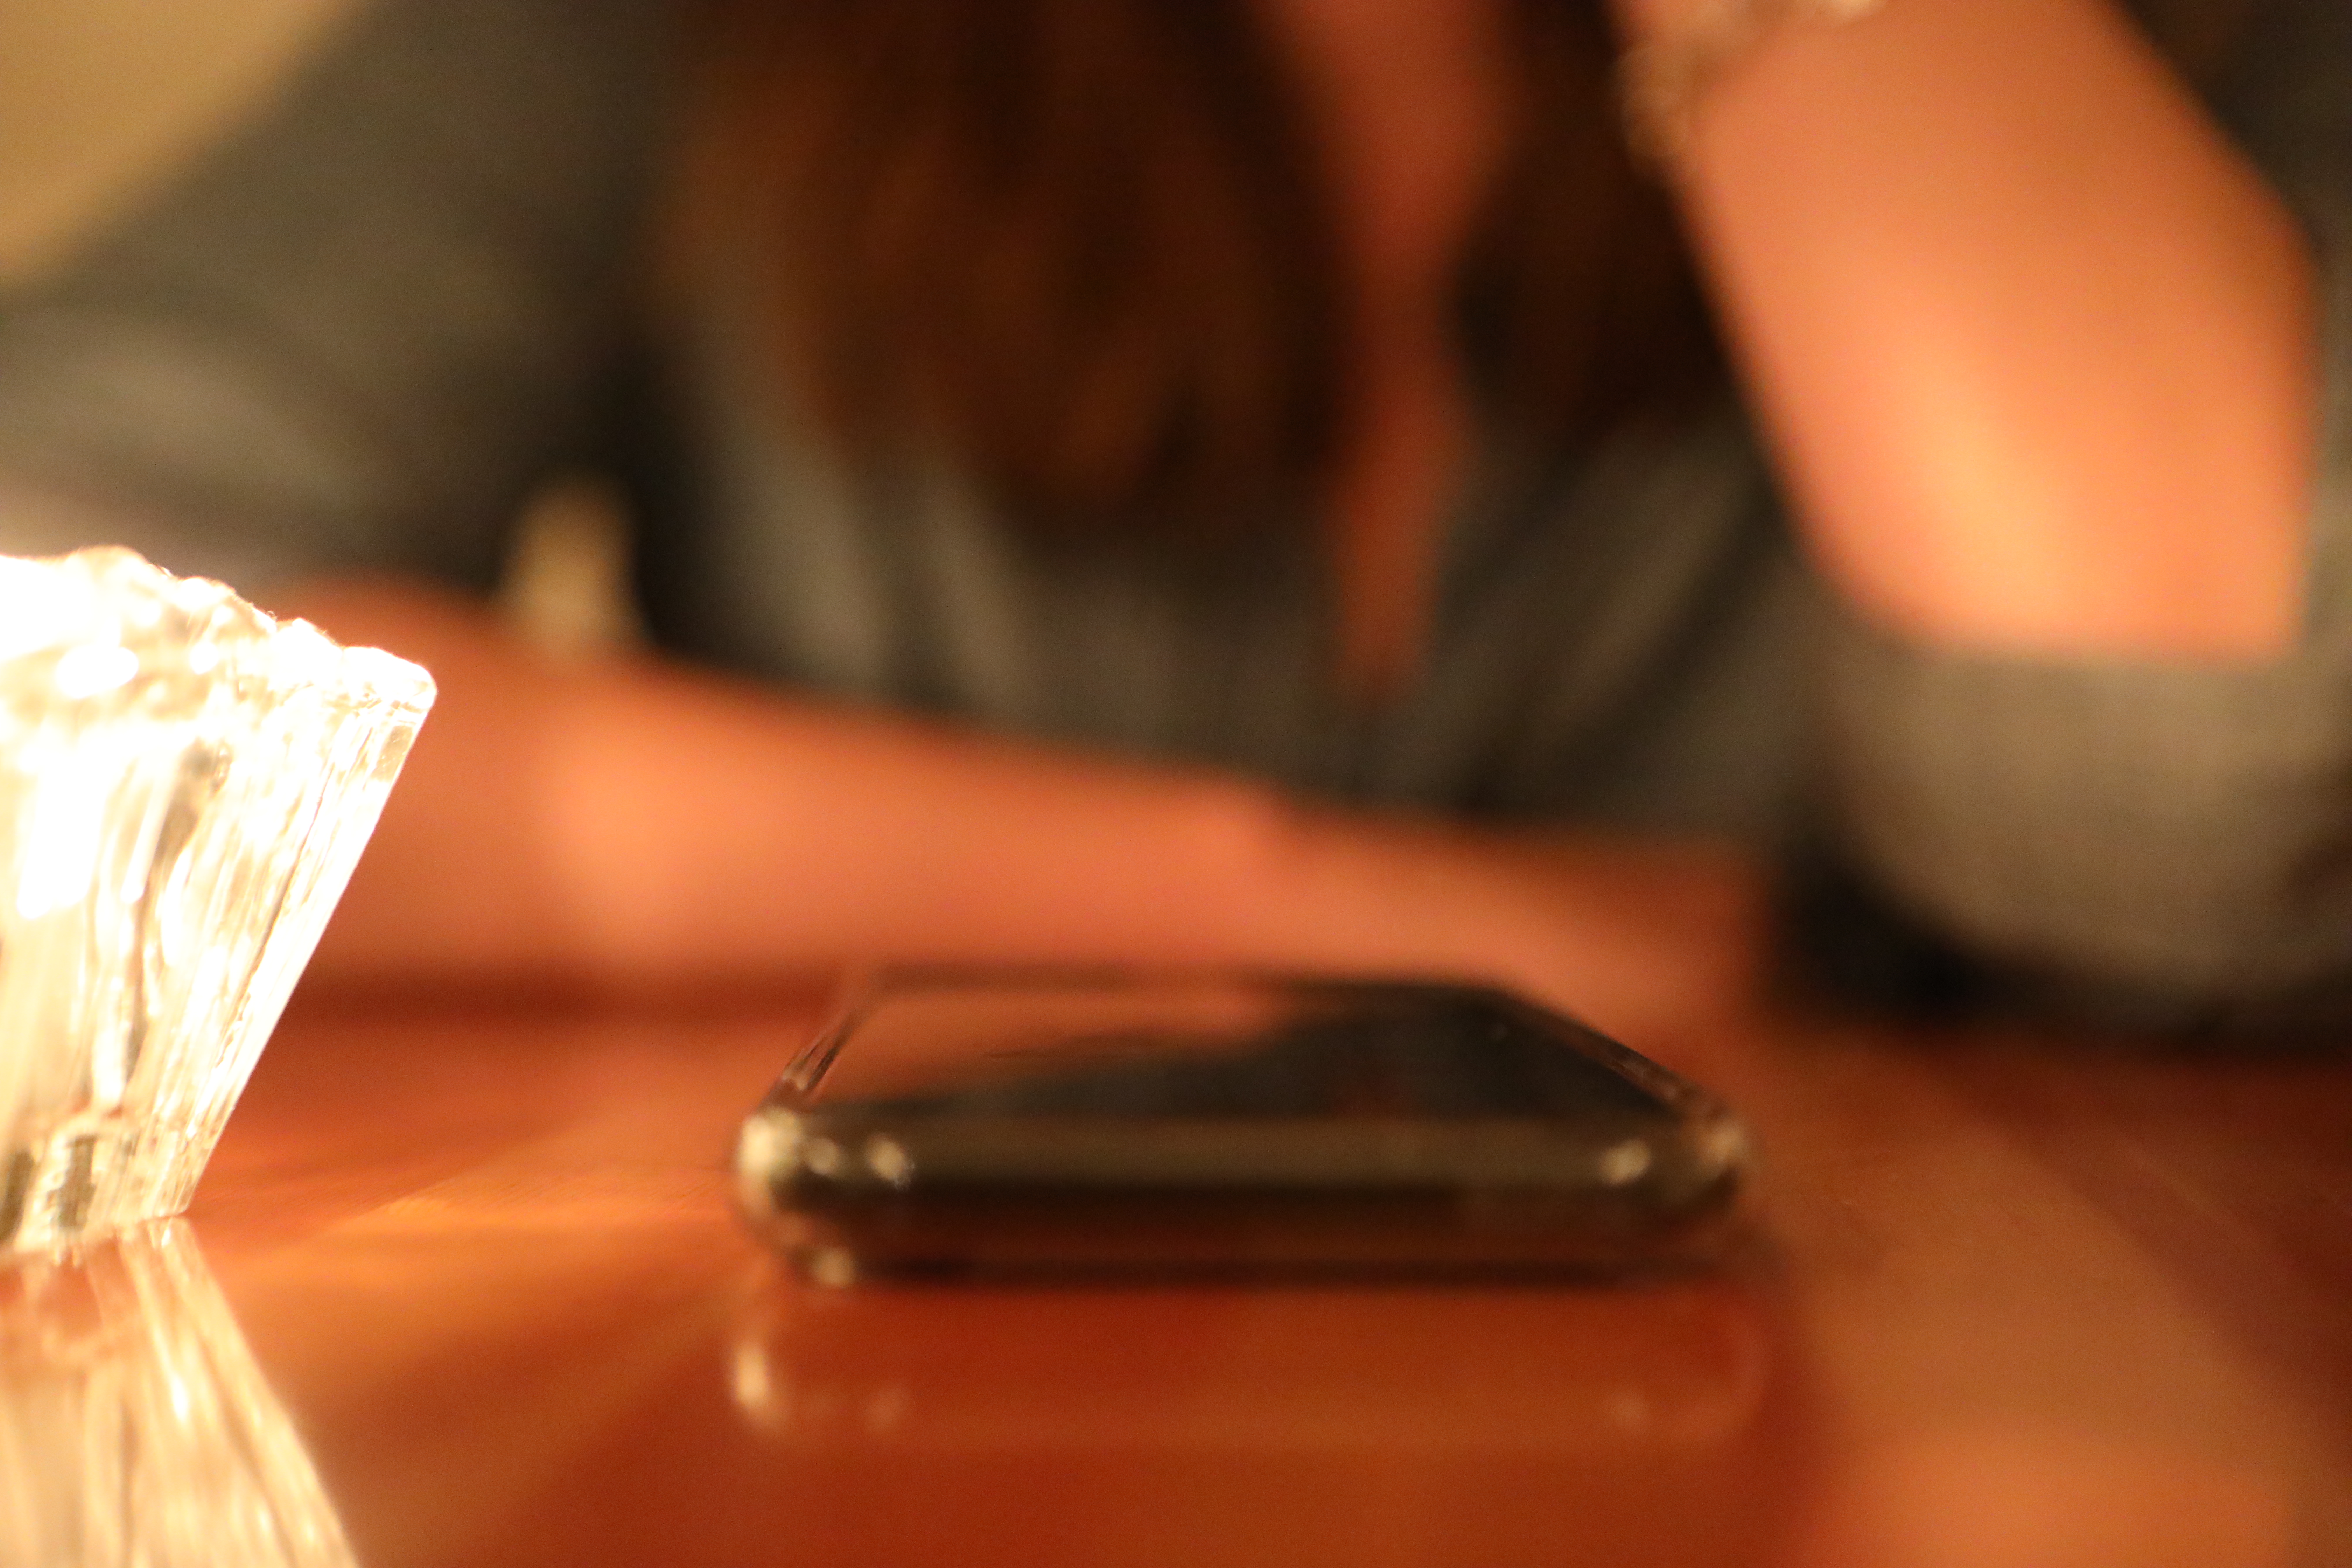
wood, finger, drink, food, nail, alcohol, wrist, hardwood, cutlery, kitchen utensil, ingredient, thumb, fashion accessory, comfort food, still life photography, table, macro photography, gadget, metal, darkness